Eşref Bitlis

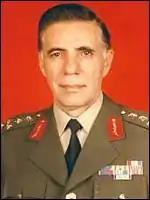

Eşref Bitlis (Malatya 1933 – Ankara 17 February 1993) was a general in the Turkish Gendarmerie, who died in a controversial plane crash.